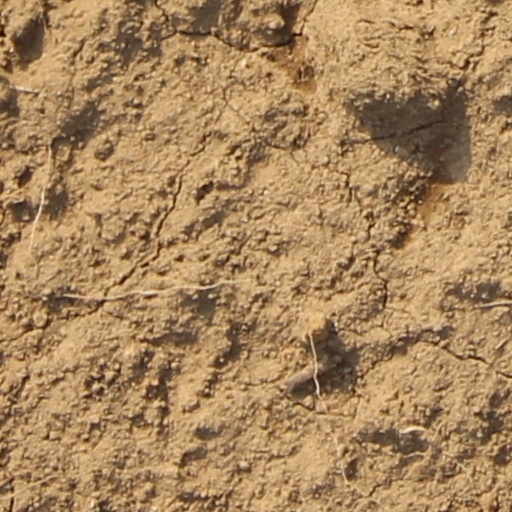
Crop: wheat